Republic of Korea Army Special Warfare Command

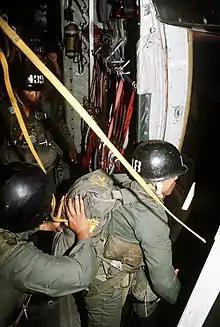
South Korean paratroopers prepare to jump from a C-130 in 1980.

The command includes six special forces brigades and one overseas deployment group. They receive special training for various unconventional warfare missions. These seven units began to be established from 1958 and fall under the jurisdiction of the Special Warfare Command, which was established in 1969. ROK special forces brigades' primary tasks include guerrilla warfare, special reconnaissance, unconventional warfare, direct action, collecting information in enemy territory and carrying out special missions. Members of these brigades undergo specialized training in weapons handling and parachuting. Each brigade has about 600 men distributed in four battalions, with each battalion having three companies and each company having five teams of ten men.